Victor Prouvé

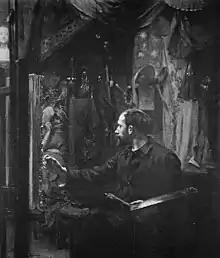
Victor Prouvé in his workshop

Victor Prouvé (13 August 1858 – 15 February 1943) was a French painter, sculptor and engraver of the Art Nouveau École de Nancy.